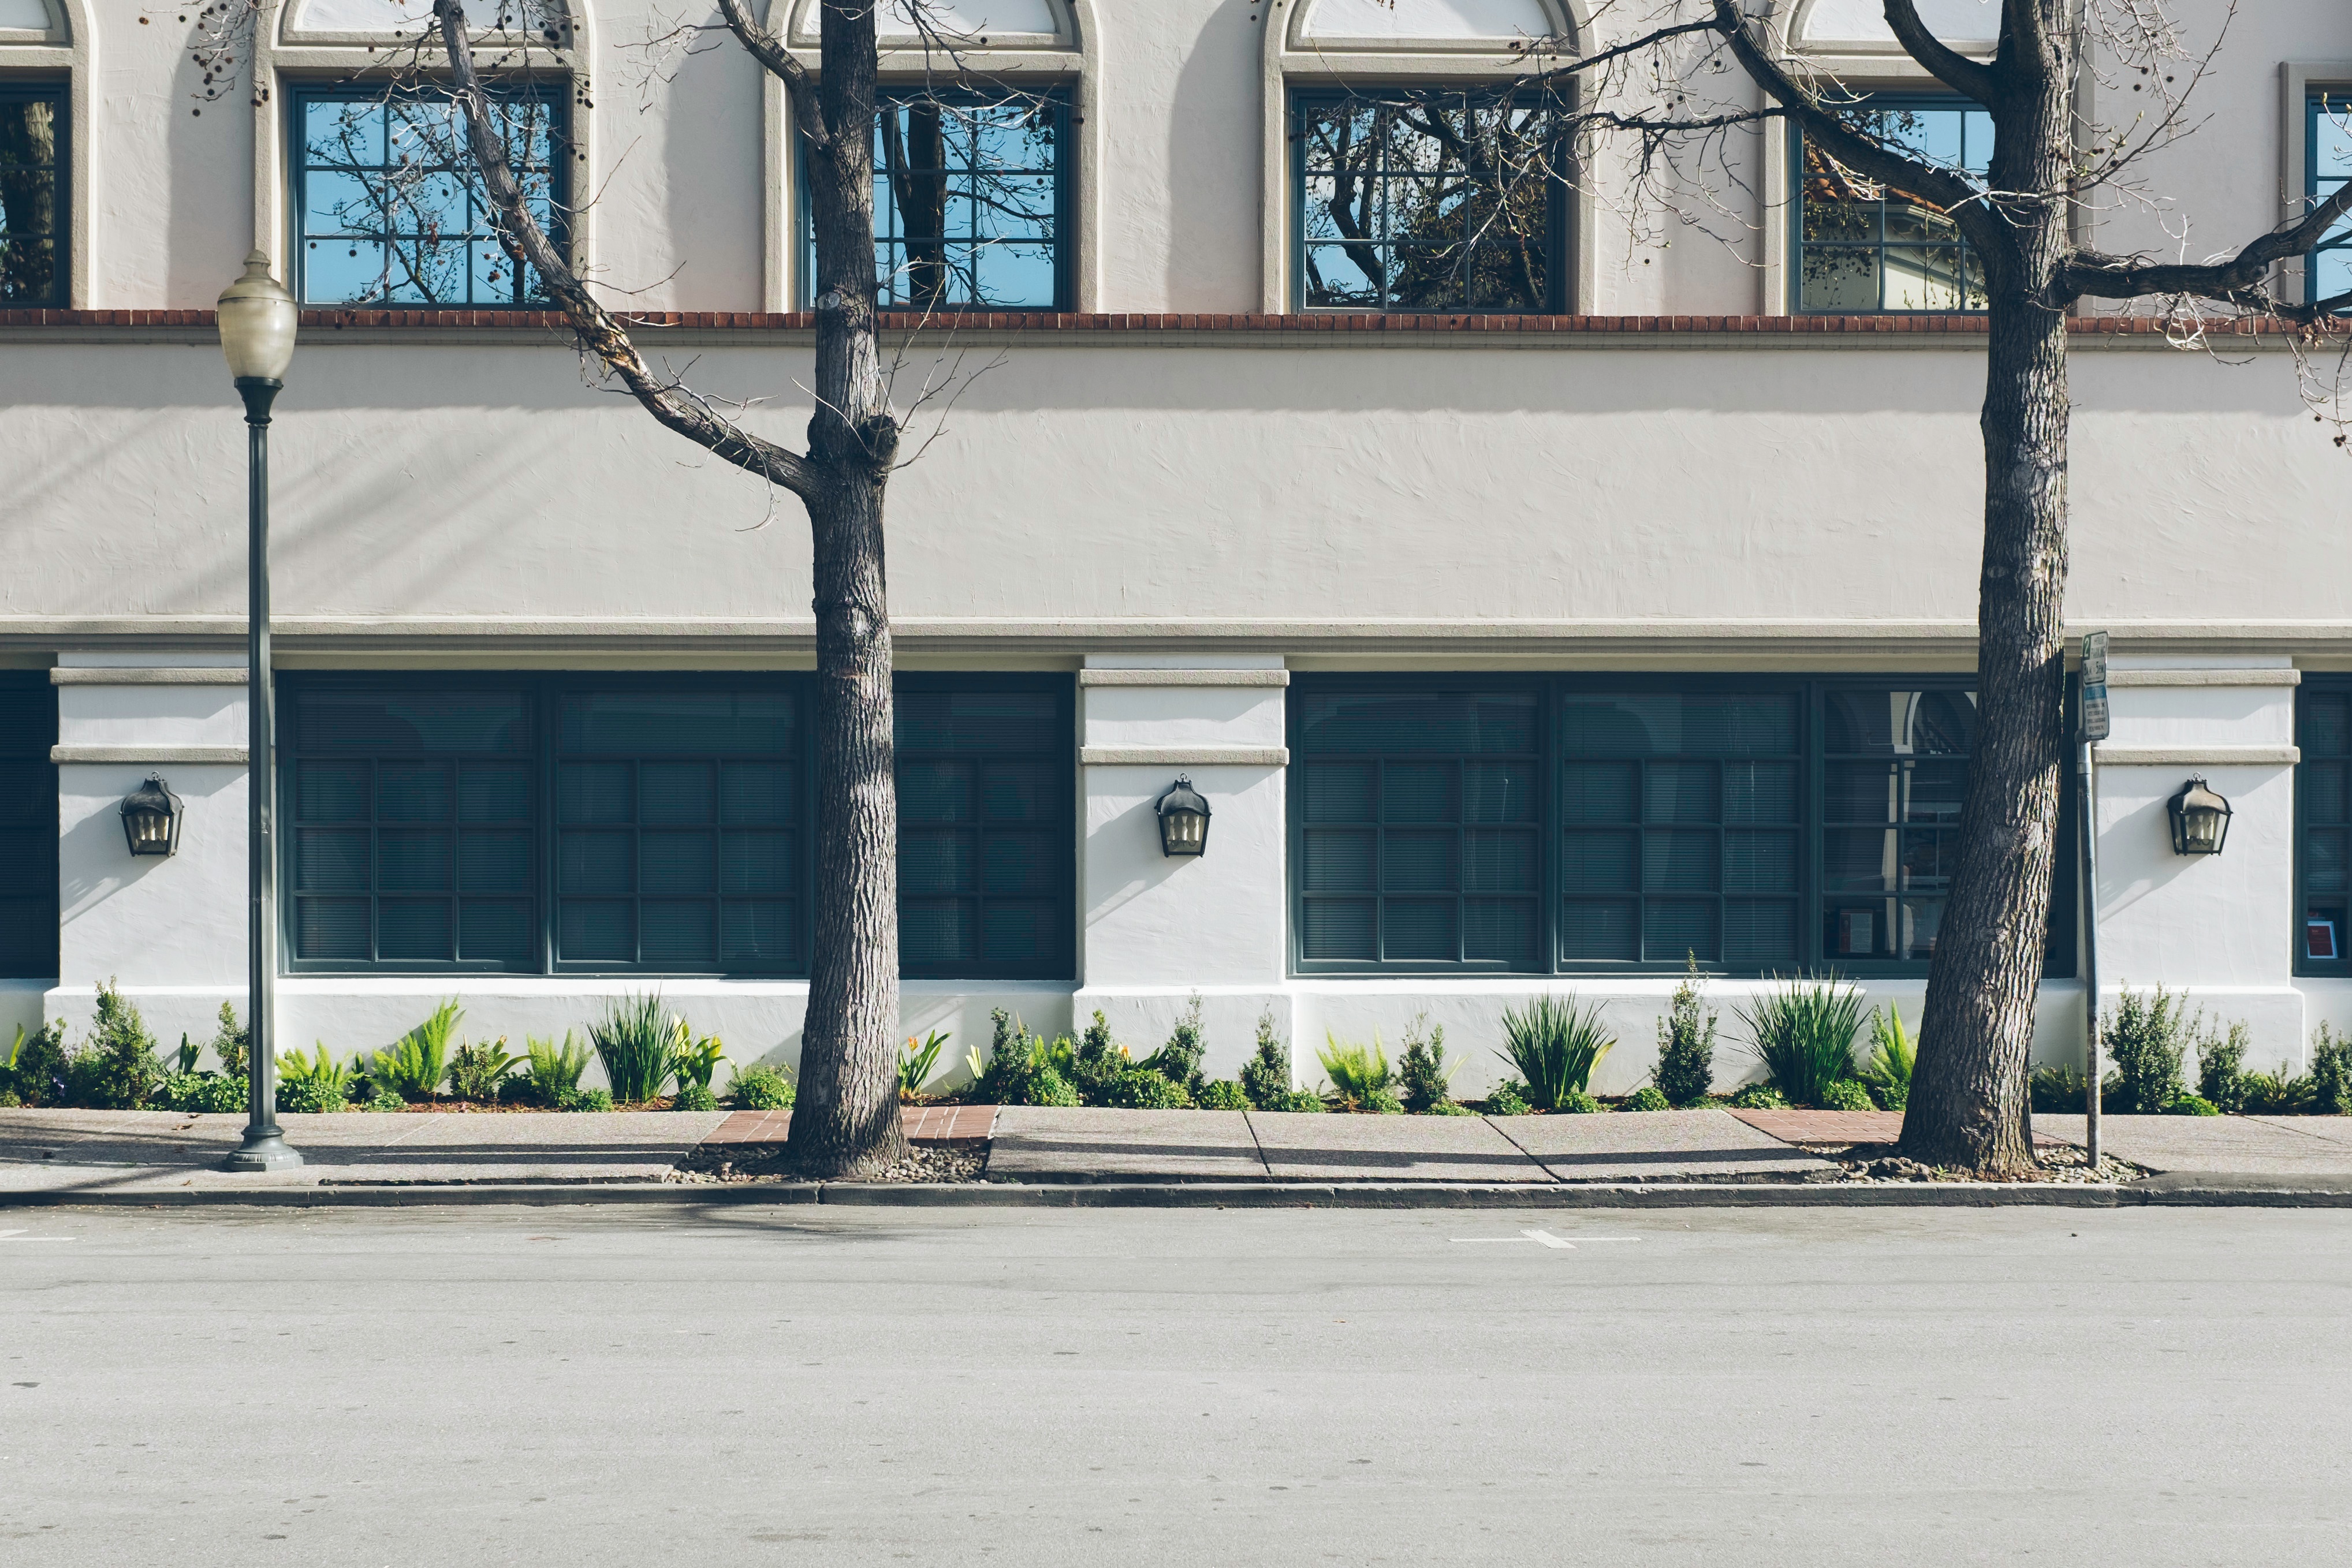
architecture, road, street, house, window, building, city, home, downtown, suburb, facade, exterior, lamp post, city street, trees, architectural, neighbourhood, urban street, urban area, residential area, human settlement